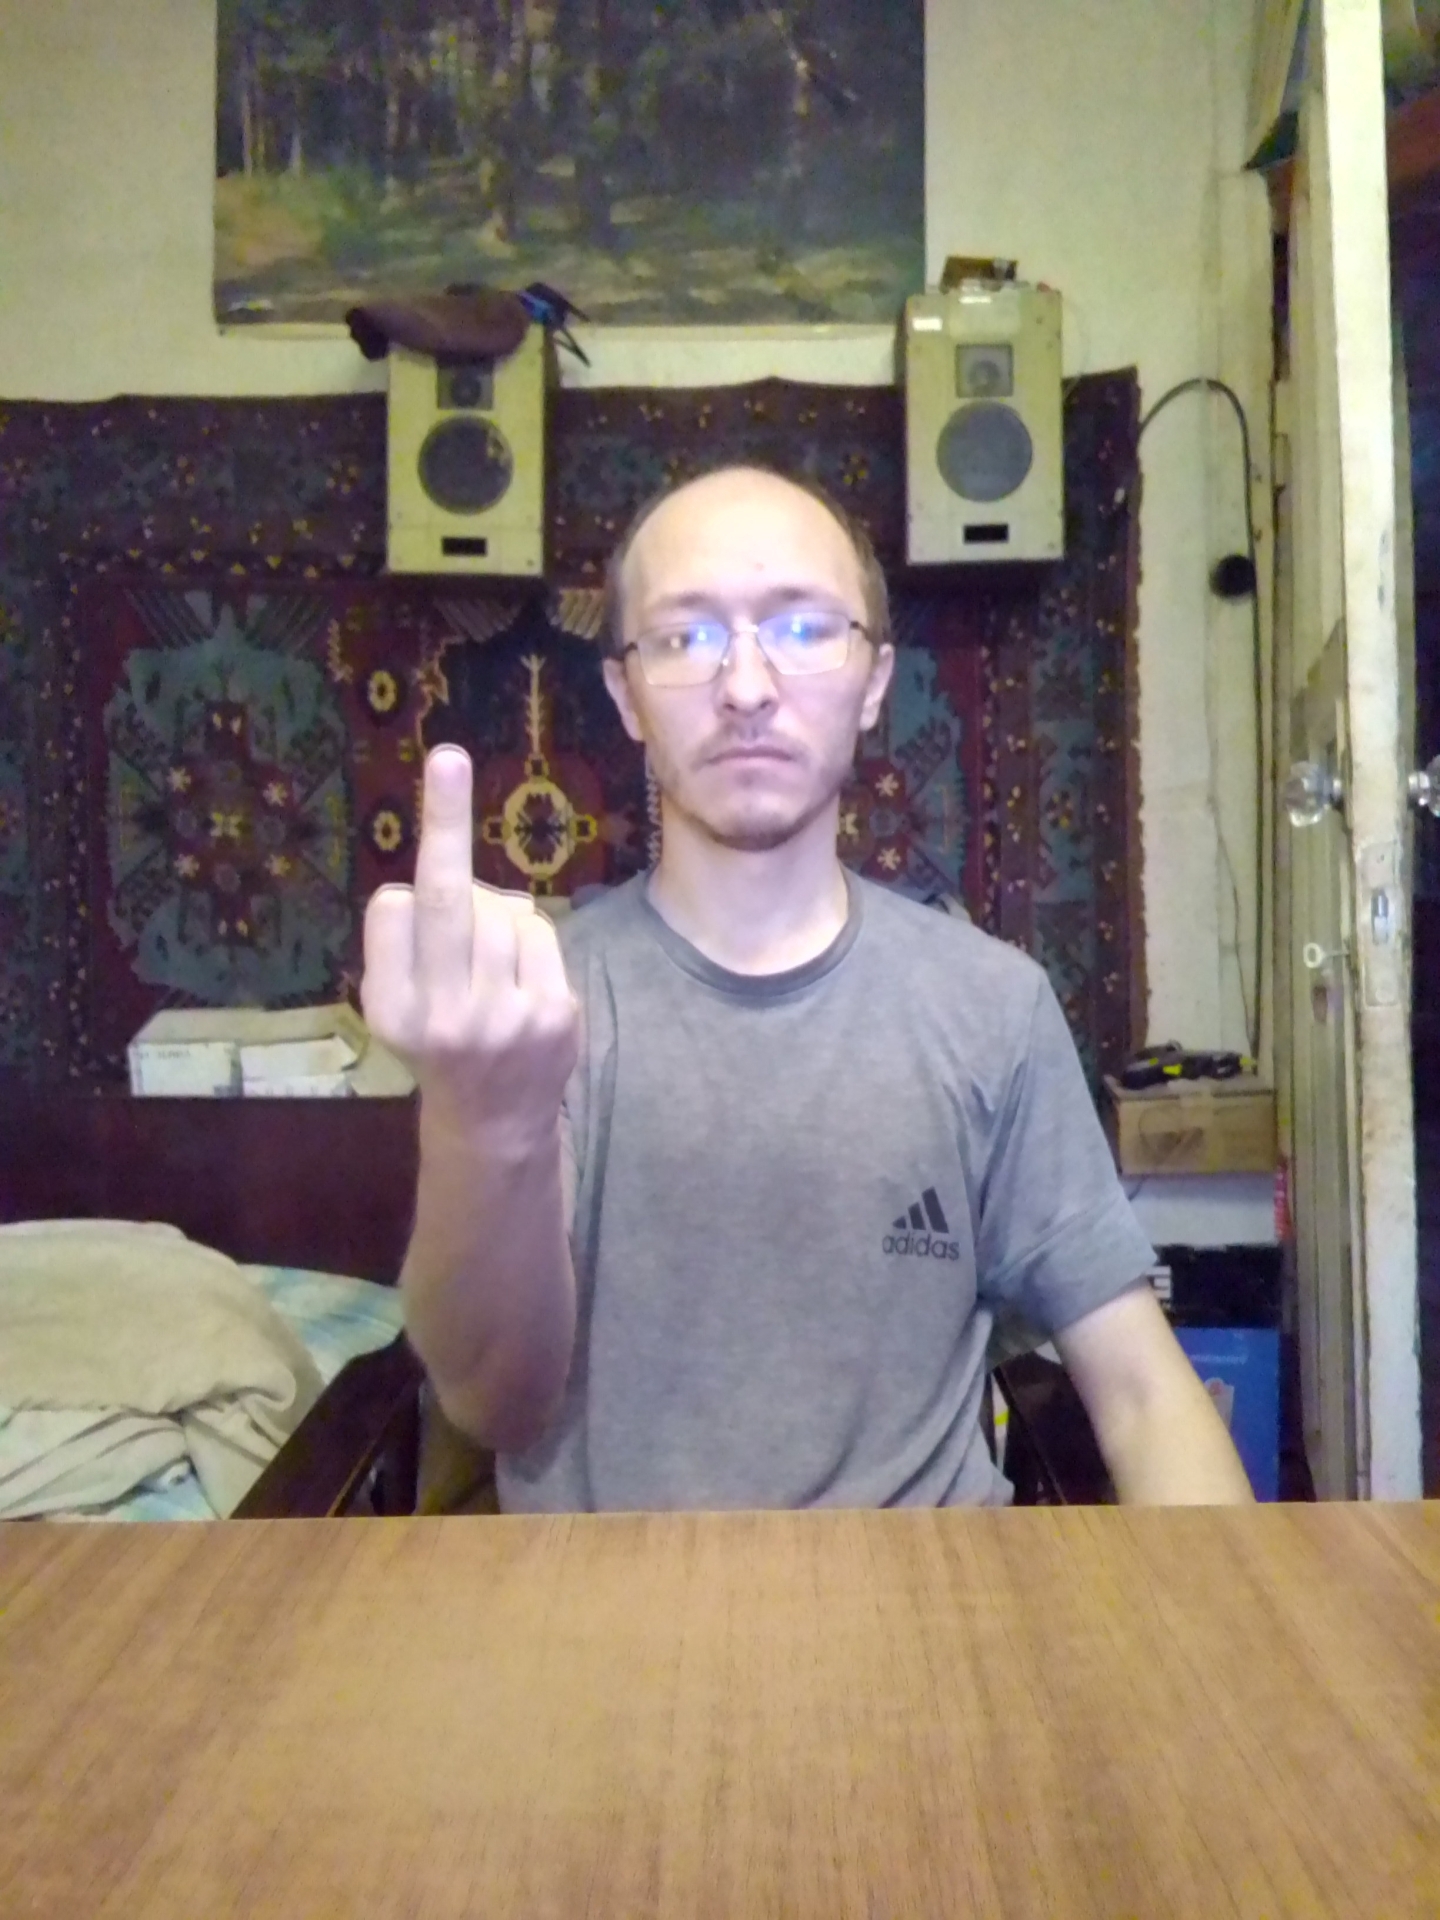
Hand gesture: middle_finger